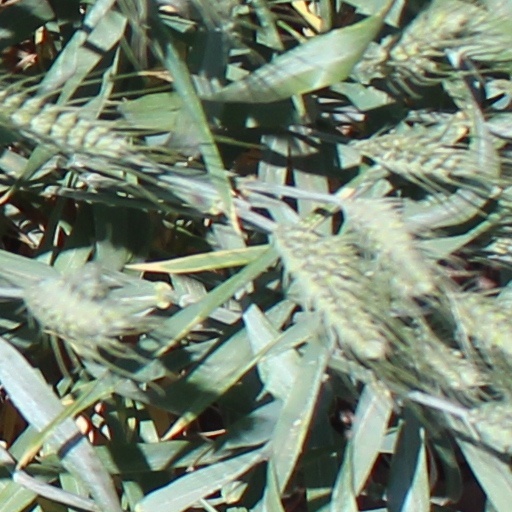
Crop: wheat